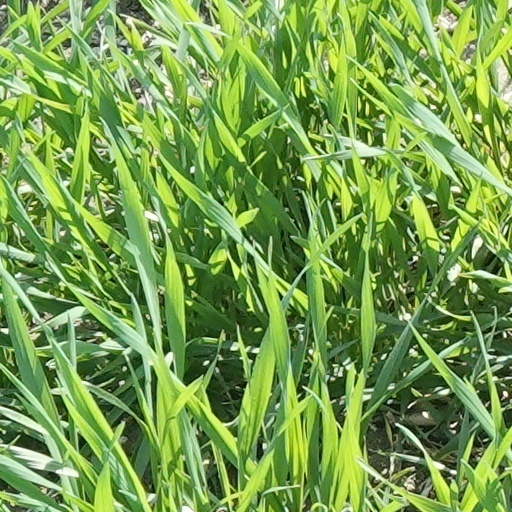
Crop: wheat